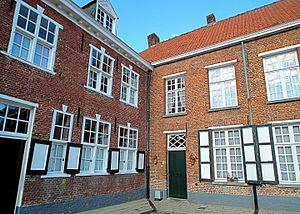
Le terme de béguinage peut désigner soit une communauté autonome de religieuses, en particulier en Europe du Nord, soit un ensemble de bâtiments intégrés, généralement construits autour d'une cour arborée, hébergeant une telle communauté, et comprenant non seulement les installations domestiques et monastiques, mais aussi des ateliers utilisés par la communauté, et une infirmerie.